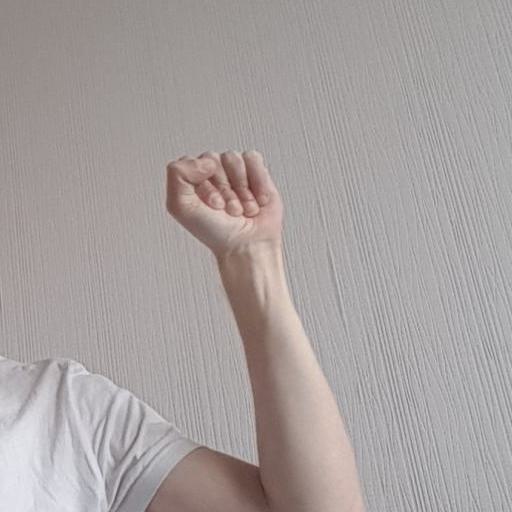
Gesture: fist